Trinity School at Meadow View

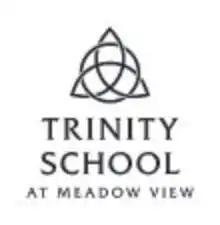

Trinity School at Meadow View is a private, Blue Ribbon Award-winning Christian school in Falls Church, Virginia. It was founded in 1998 by the People of Praise and provides classical Christian education to students in grades 7-12. Since then it has developed a strong educational presence in Northern Virginia and attracts international students. It is accredited by the Virginia Association of Independent Schools (VAIS).